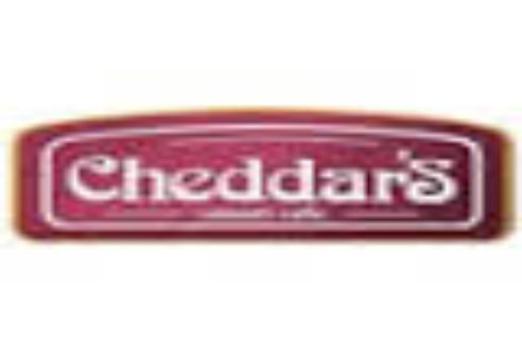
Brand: cheddar's casual cafe
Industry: Food